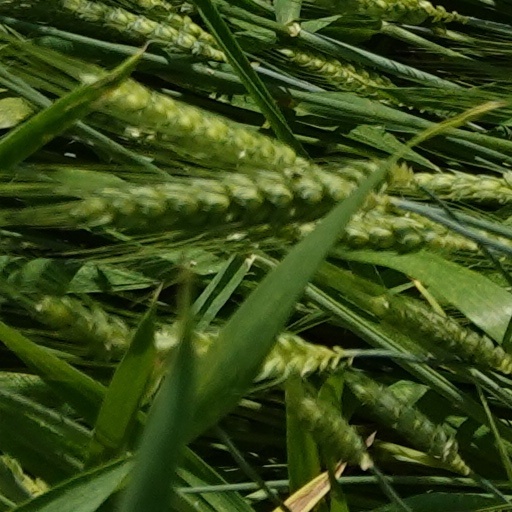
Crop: wheat